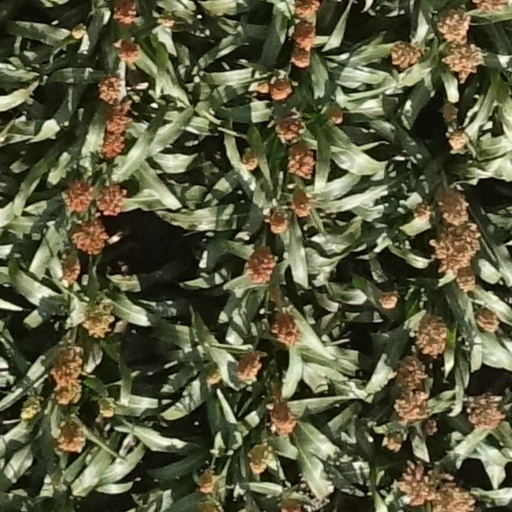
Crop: sorghum